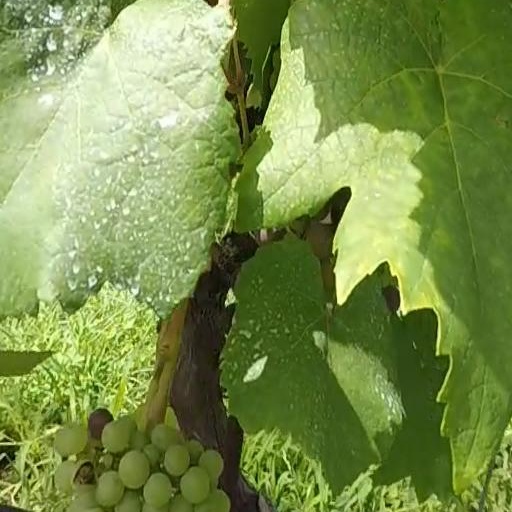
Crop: grape